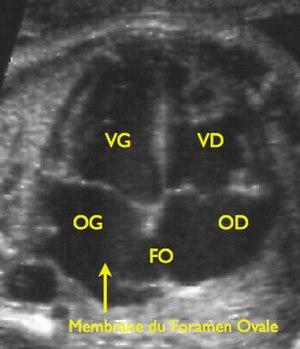
Foramen ovale - schéma
Le foramen ovale, dénommé anciennement trou de Botal, est une communication physiologique présente entre les deux atriums durant la vie fœtale, et normalement appelée à se fermer après la naissance. La persistance d'un foramen ovale perméable est cependant observée avec une grande fréquence et serait possiblement impliquée dans diverses maladies, dont la survenue d'accidents vasculaires chez des sujets jeunes.